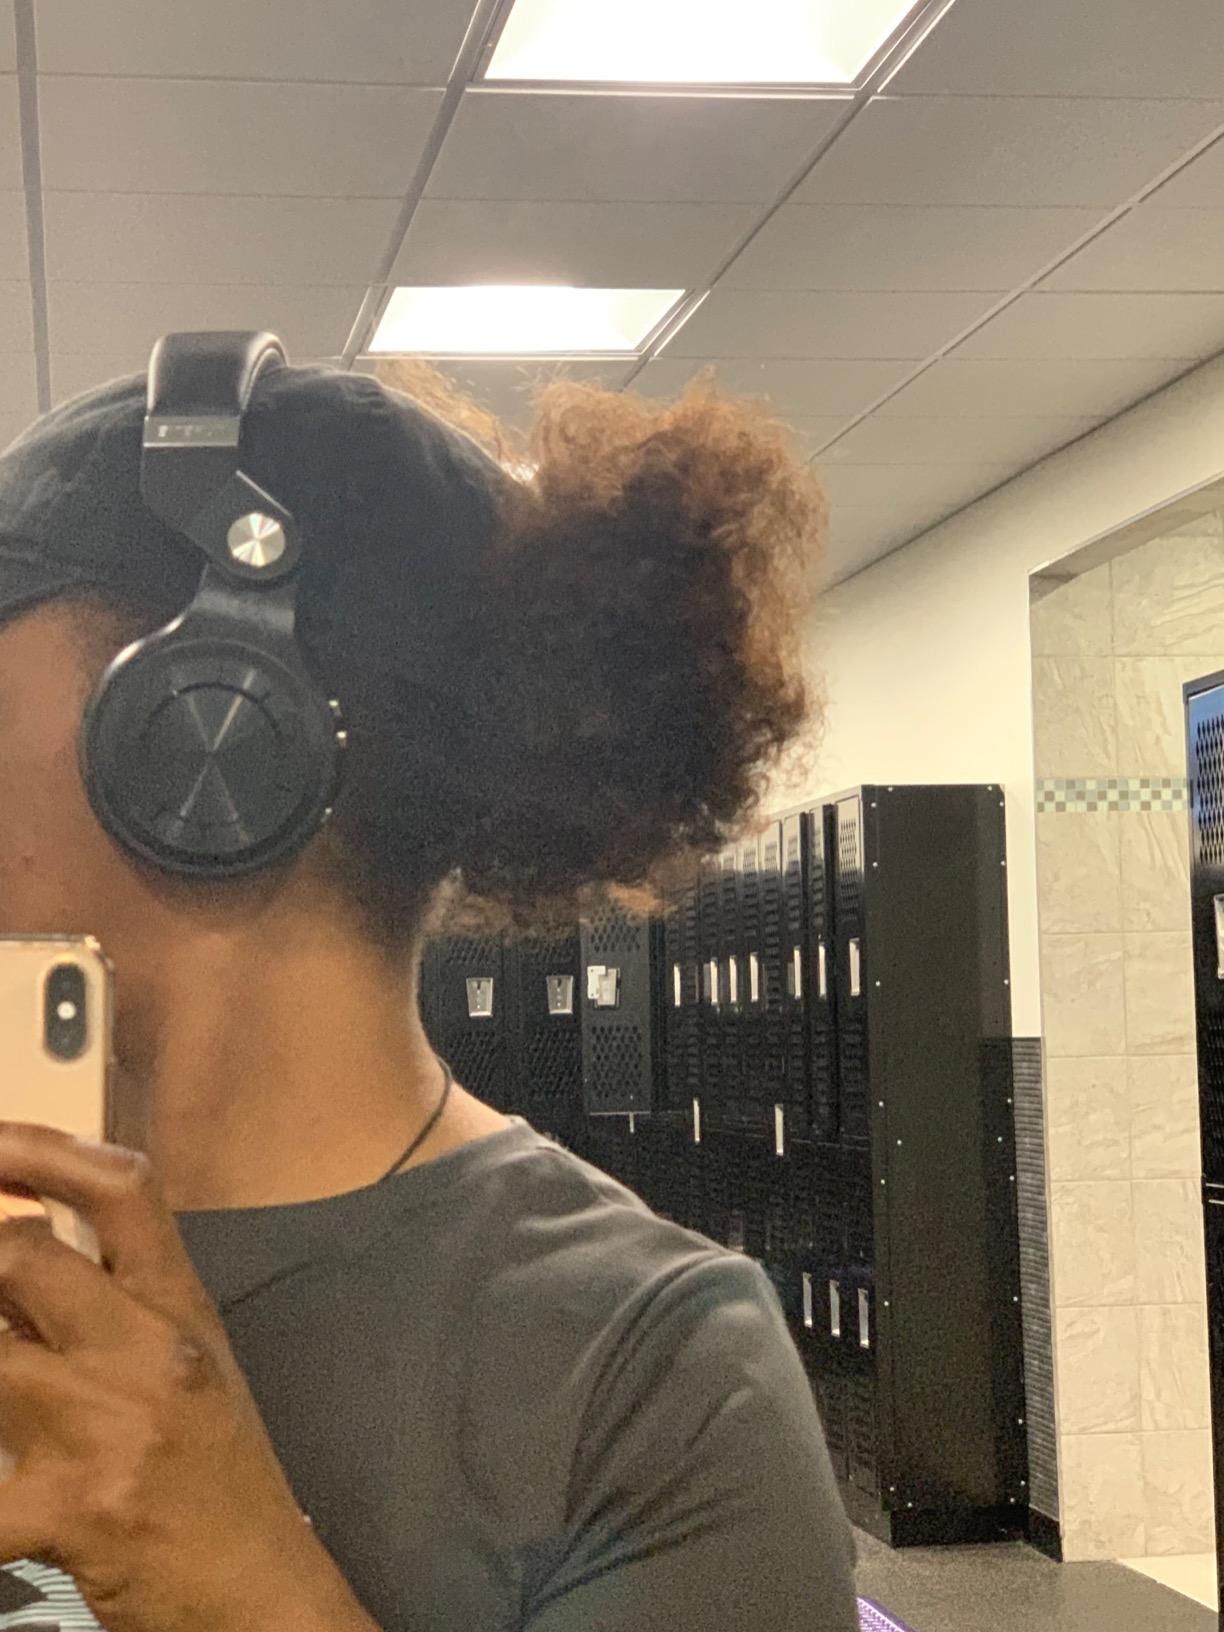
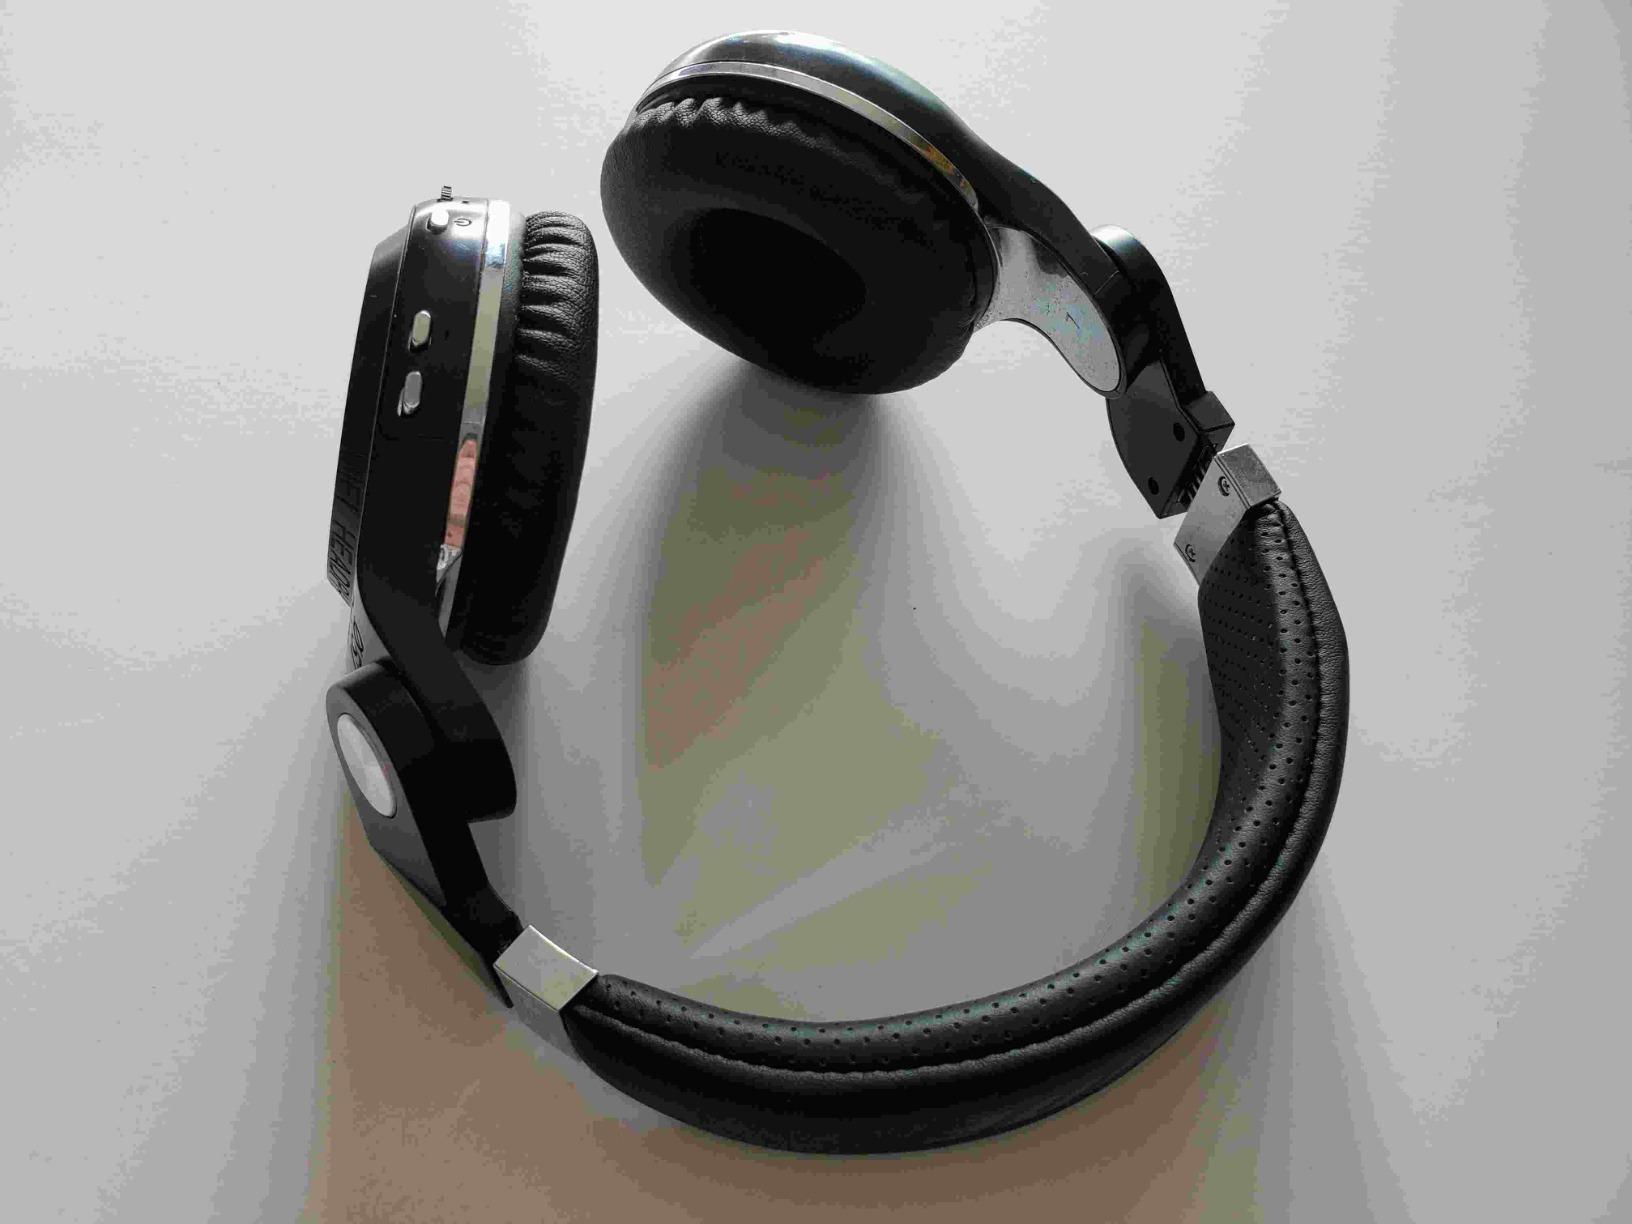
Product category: headphones
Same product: yes